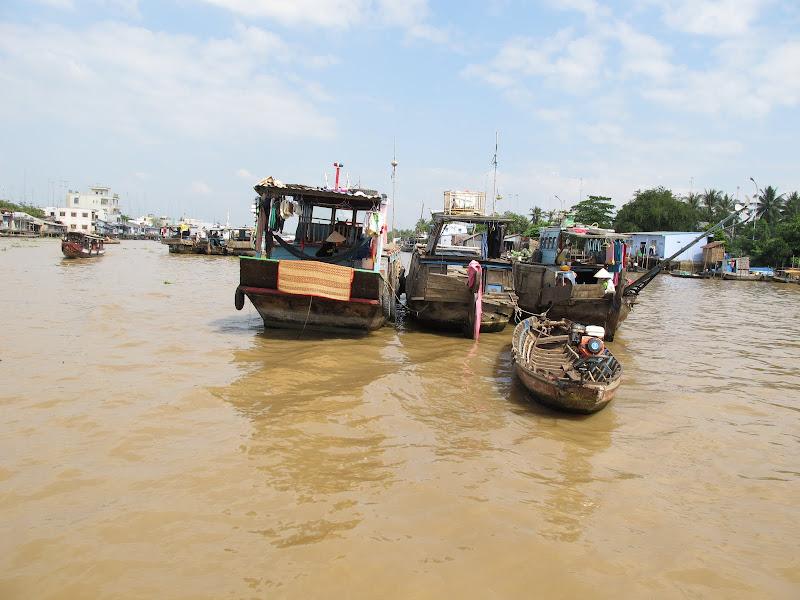
đây là hình ảnh chụp những con thuyền ở trên sông